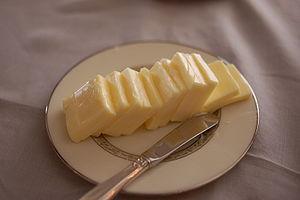
La nutrition est l'ensemble des processus par lesquels un être vivant transforme des aliments pour assurer son fonctionnement. La nutrition est également une science pluridisciplinaire, comportant deux grands axes. D'une part, la physiologie de la nutrition traite de la façon dont l'organisme opère la transformation des aliments, c'est-à-dire des processus métaboliques. Ceci comporte l'étude du rôle des macronutriments et des micronutriments au niveau des mécanismes biochimiques cellulaires, et les conséquences sur les tissus d'un déséquilibre entre l'énergie absorbée et l’énergie dépensée par l'organisme. D'autre part, la psychologie de la nutrition analyse le comportement alimentaire de l'individu ou du groupe. Elle met l'accent sur des questions telles que « pourquoi mangeons-nous ? » ou « comment choisissons-nous nos aliments ? ». Chez l'homme, ces questions sont en rapport avec des facteurs environnementaux tels que l'environnement construit, les médias et politiques de santé, ainsi qu'avec ses particularités tels que ses revenus ou sa culture.